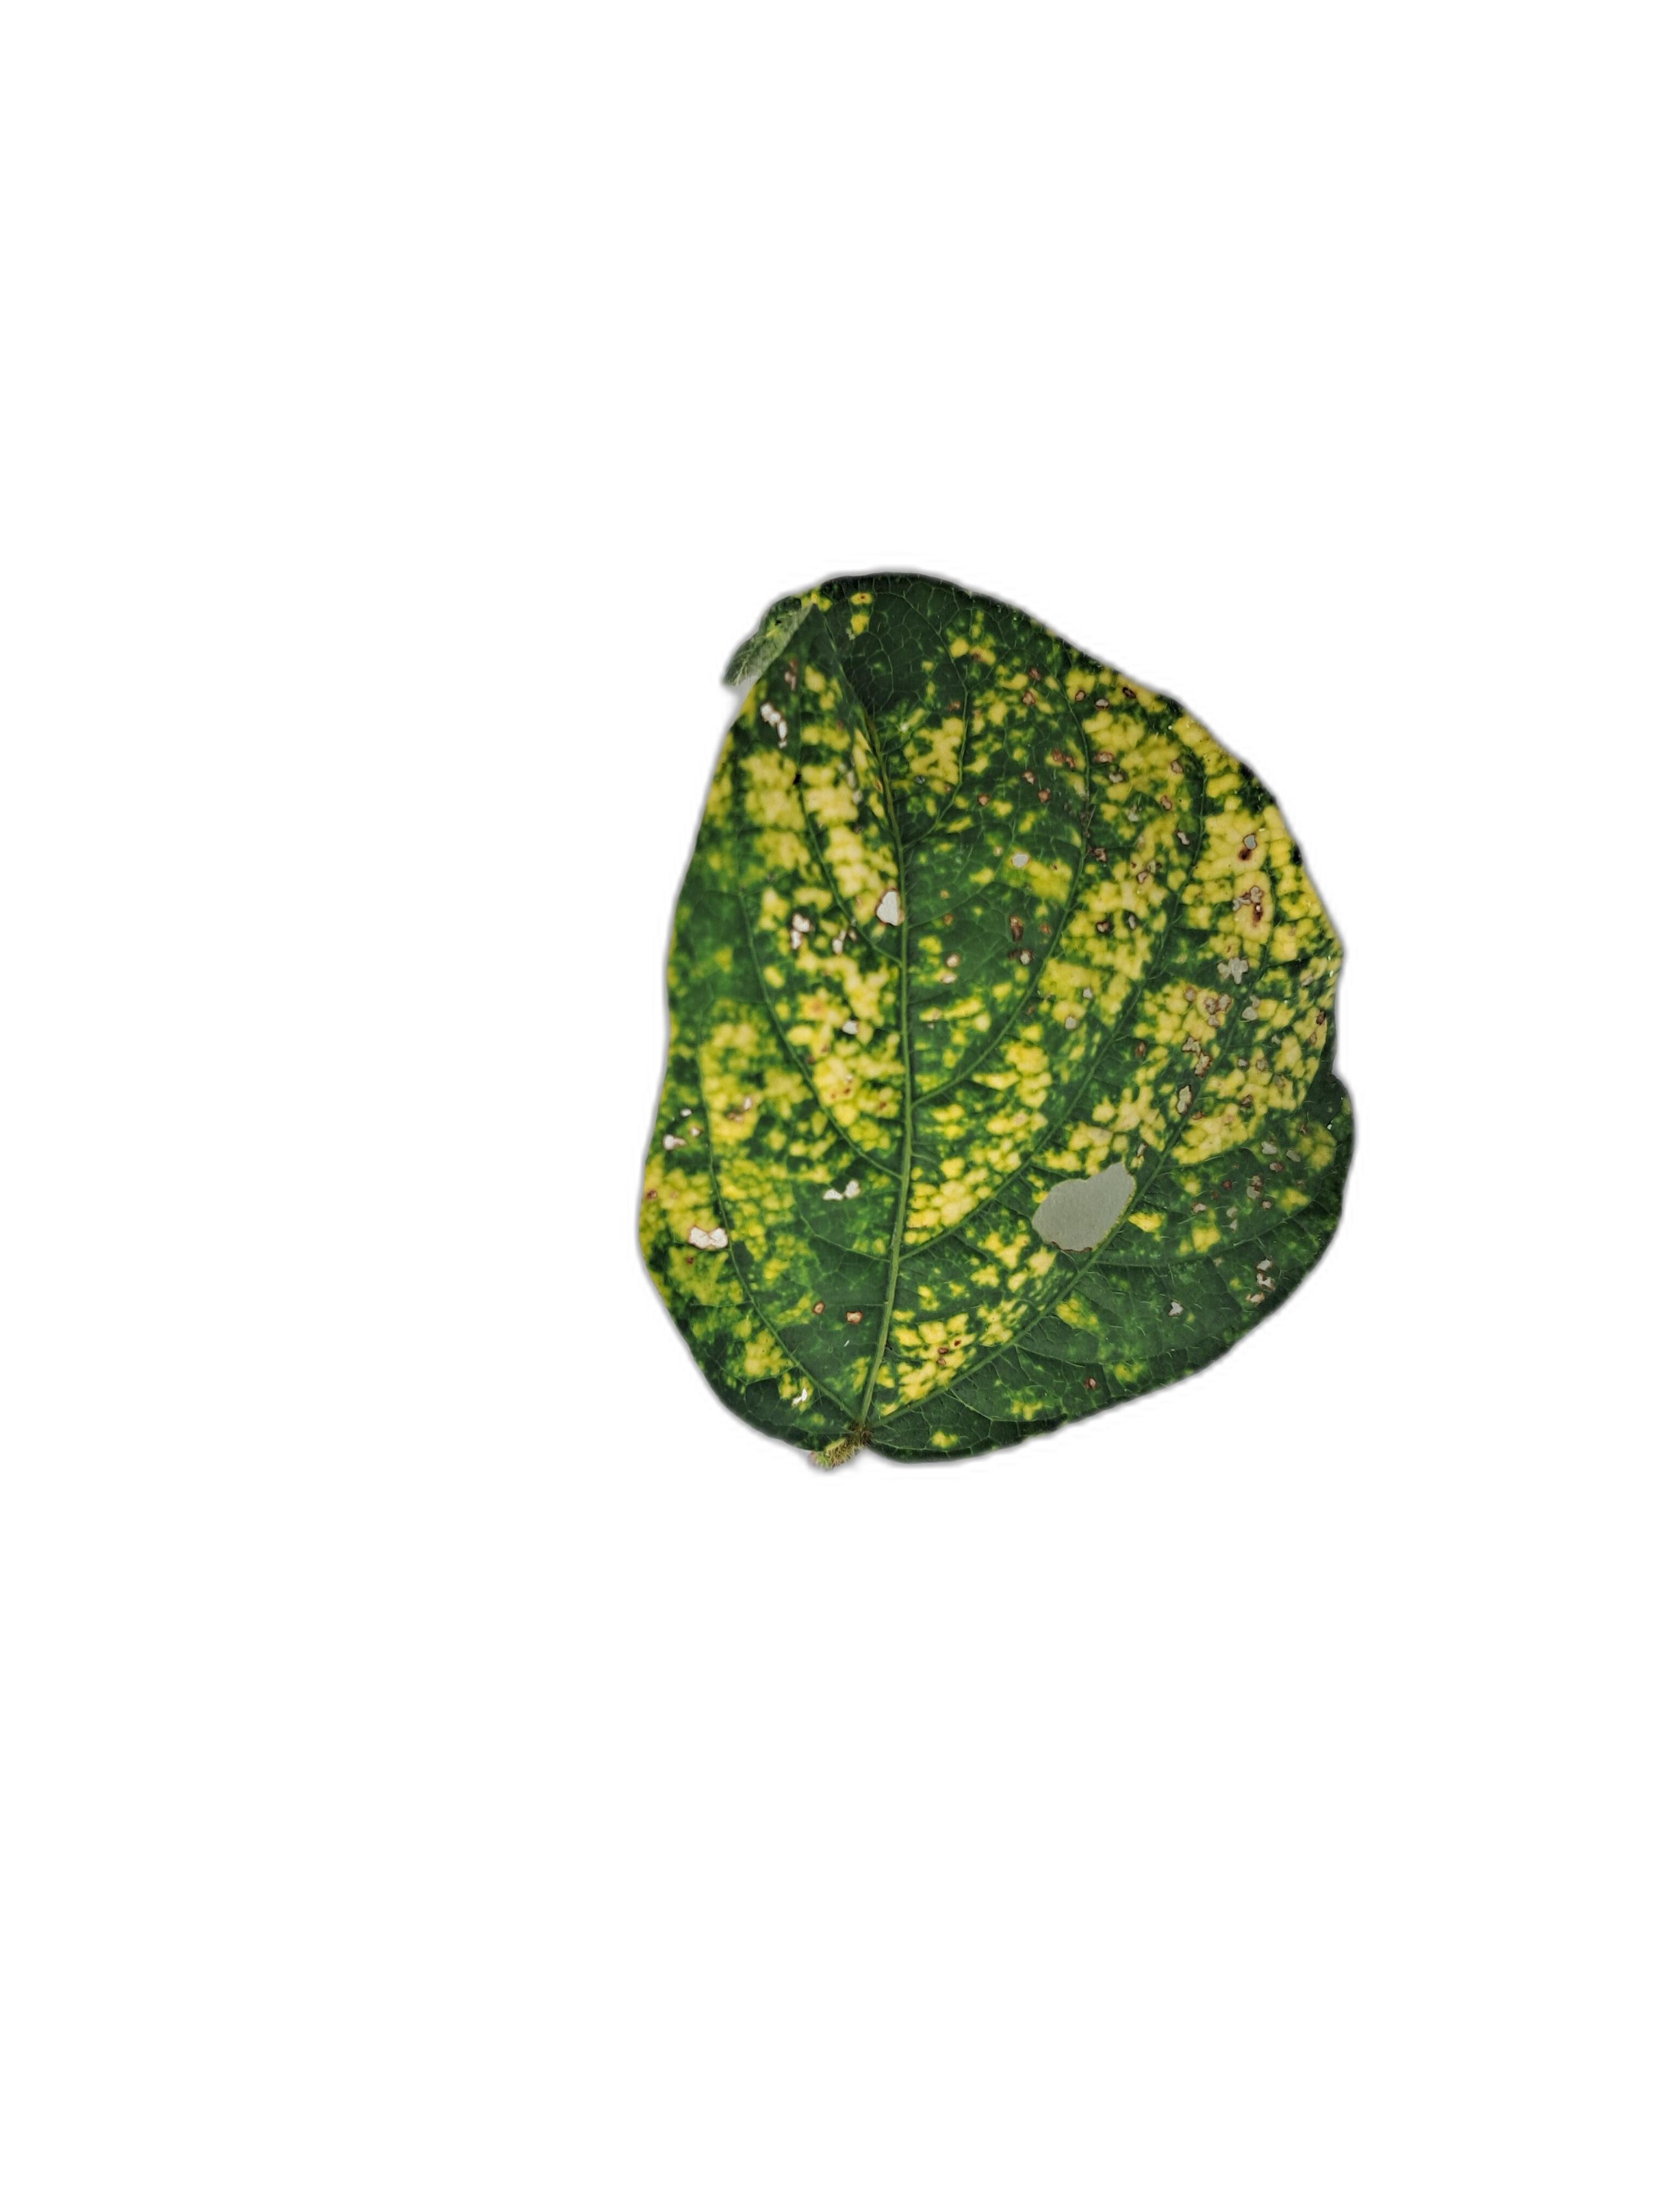
Label: Yellow Mosaic